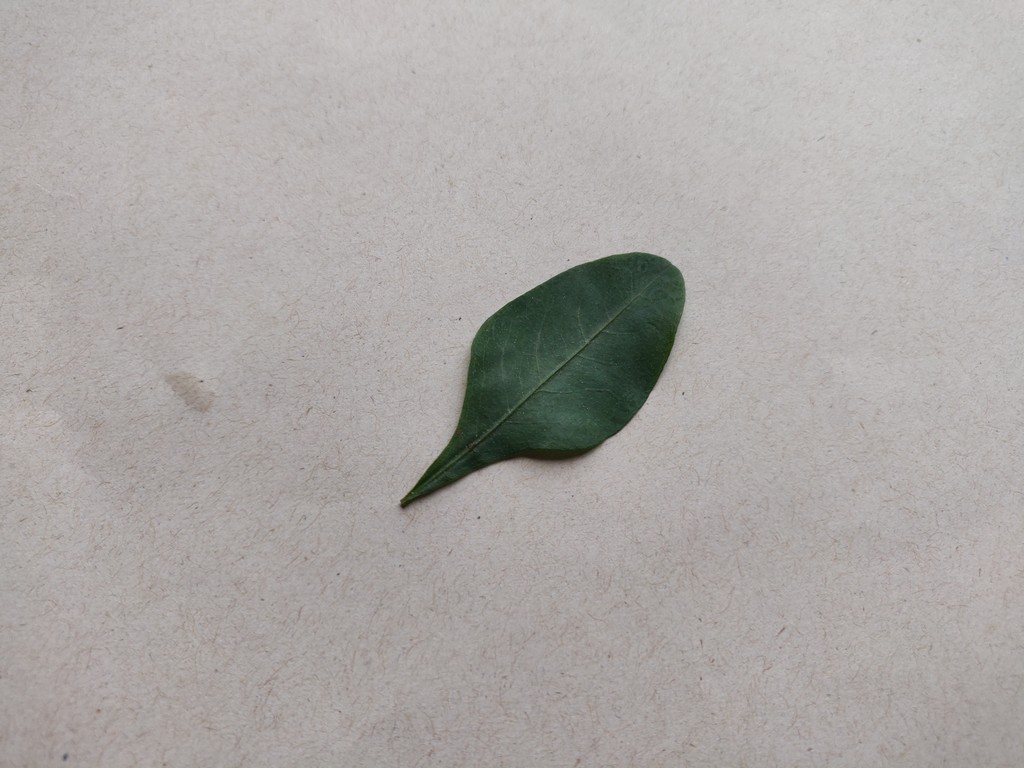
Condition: Healthy
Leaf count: single
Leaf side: front